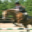
Label: horse